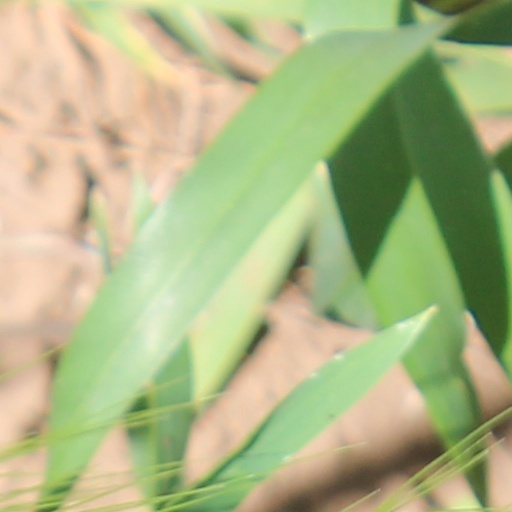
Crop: wheat